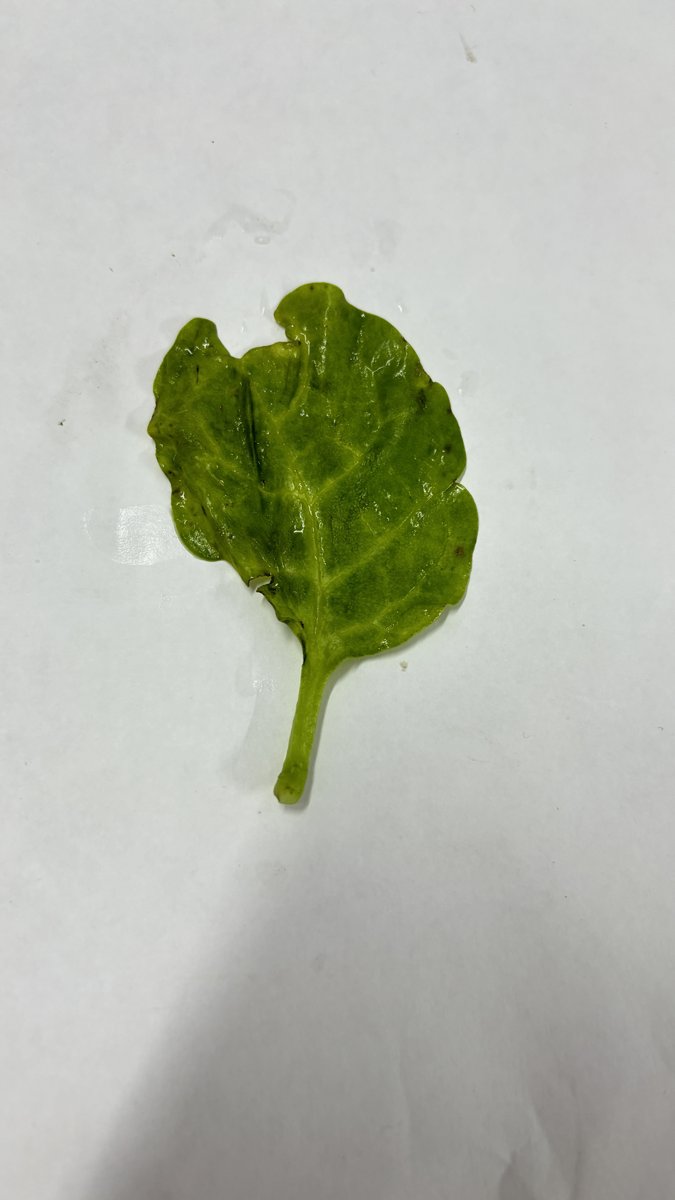
Label: Pest-Damage